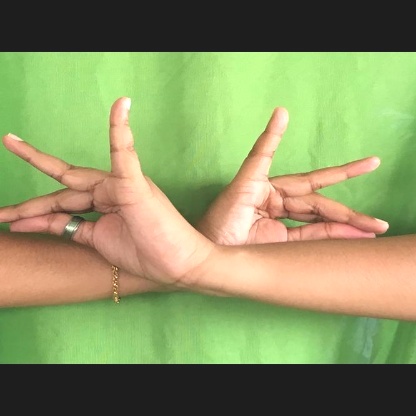
Mudra: Katakavardhana